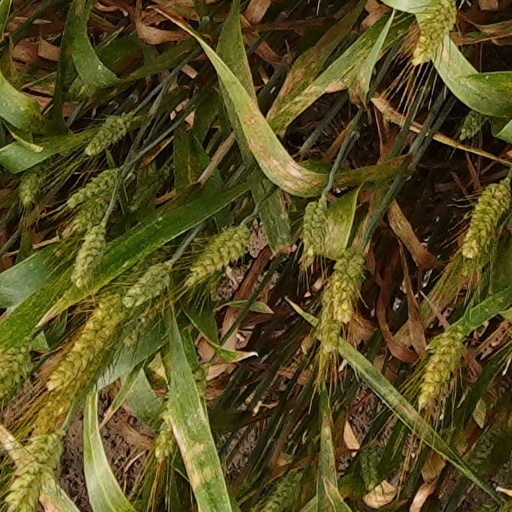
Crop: wheat